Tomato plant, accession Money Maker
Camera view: tilt-top (135 deg); turntable rotation: 210 degrees
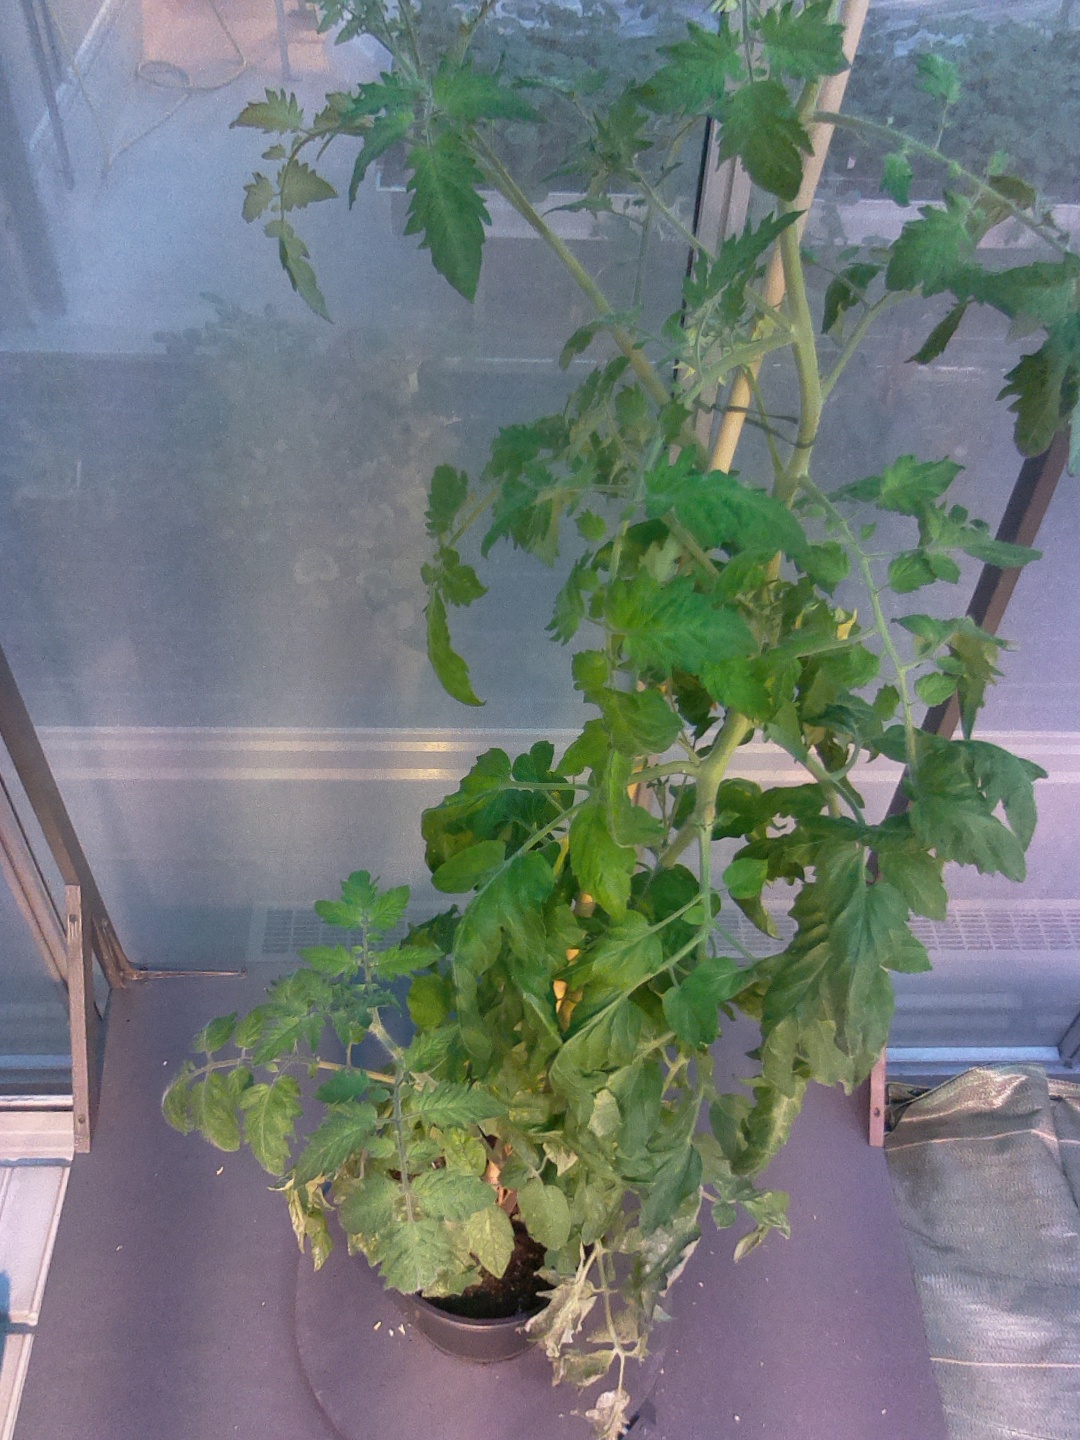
BBCH growth stage 70: Fruits at the main stem or branches visibles